Trolleybuses in Ruse

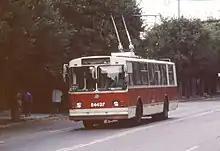
A ZiU-9 trolleybus operating on route 27 in 1993

The first trolleybus in the city of Ruse departed in 1988, along the route starting from the Western Industrial Zone. Lines were operated solely using ZiU trolleybuses. Although it was a new trolleybus system built in difficult times of economic stagnation, which worsened after the fall of the communist regime in the country, the network managed to branch out. Trolleybuses offered reliable transport connections in the busiest transport directions, replacing many bus routes. Retired trolleybuses from the Swiss cities of Basel, Bern, and Winterthur were introduced to the network in the late 1990s.